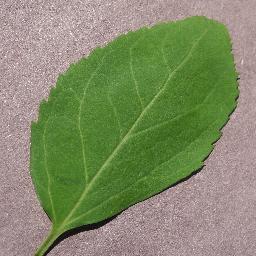
Label: Cherry___healthy